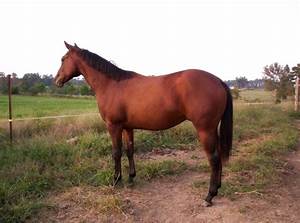
Label: cavallo